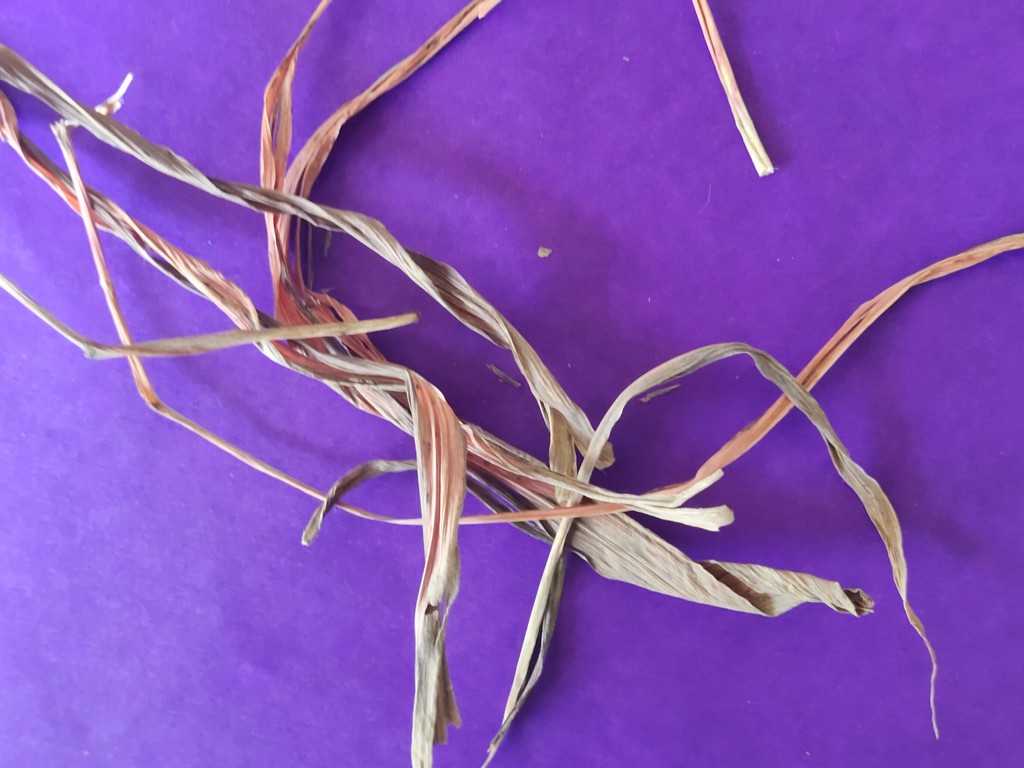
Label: Dried